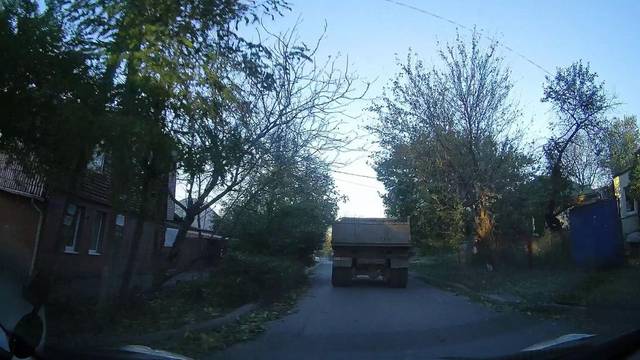
Region: Russia
Coordinates: 47.254, 39.686